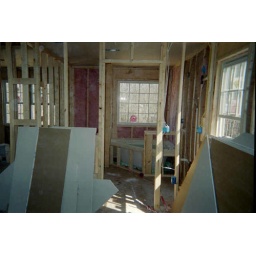
You can see the corner soaking tub through the doorway. I think it has water in it-testing for leaks.